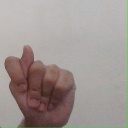
अक्षर: ट